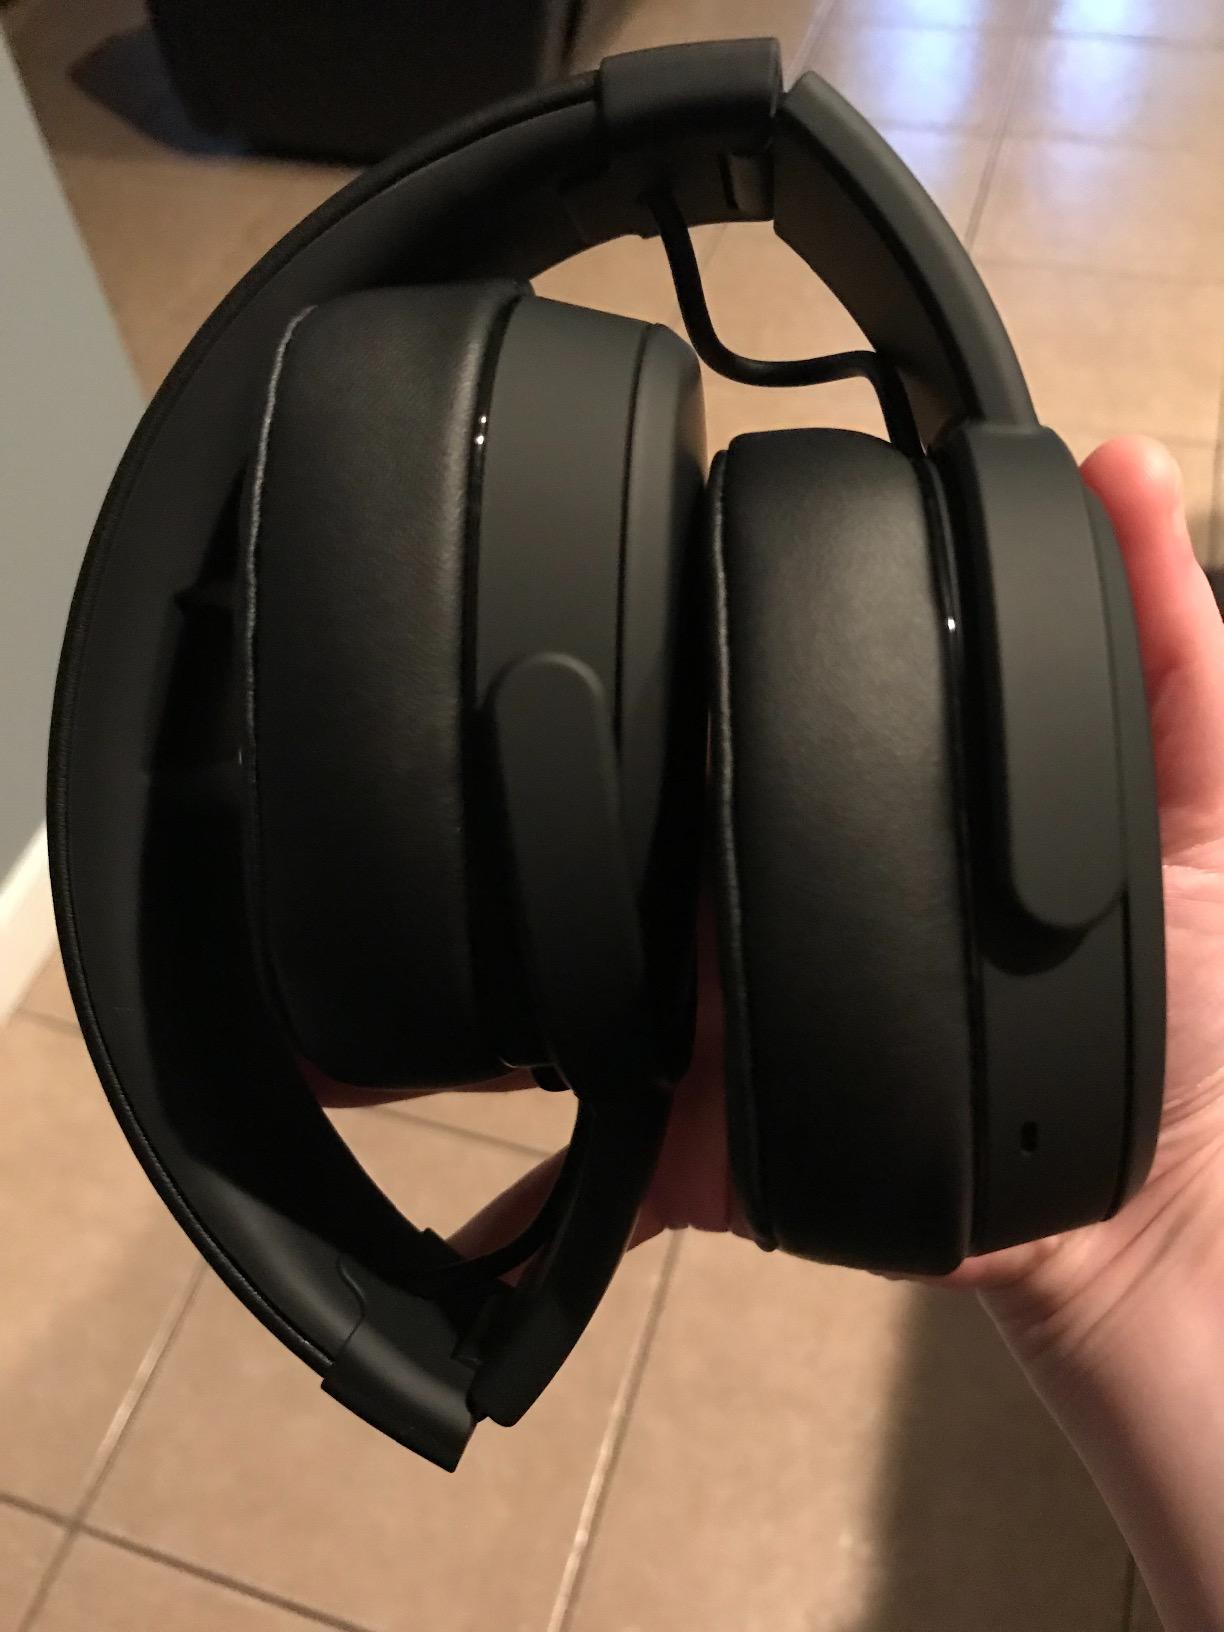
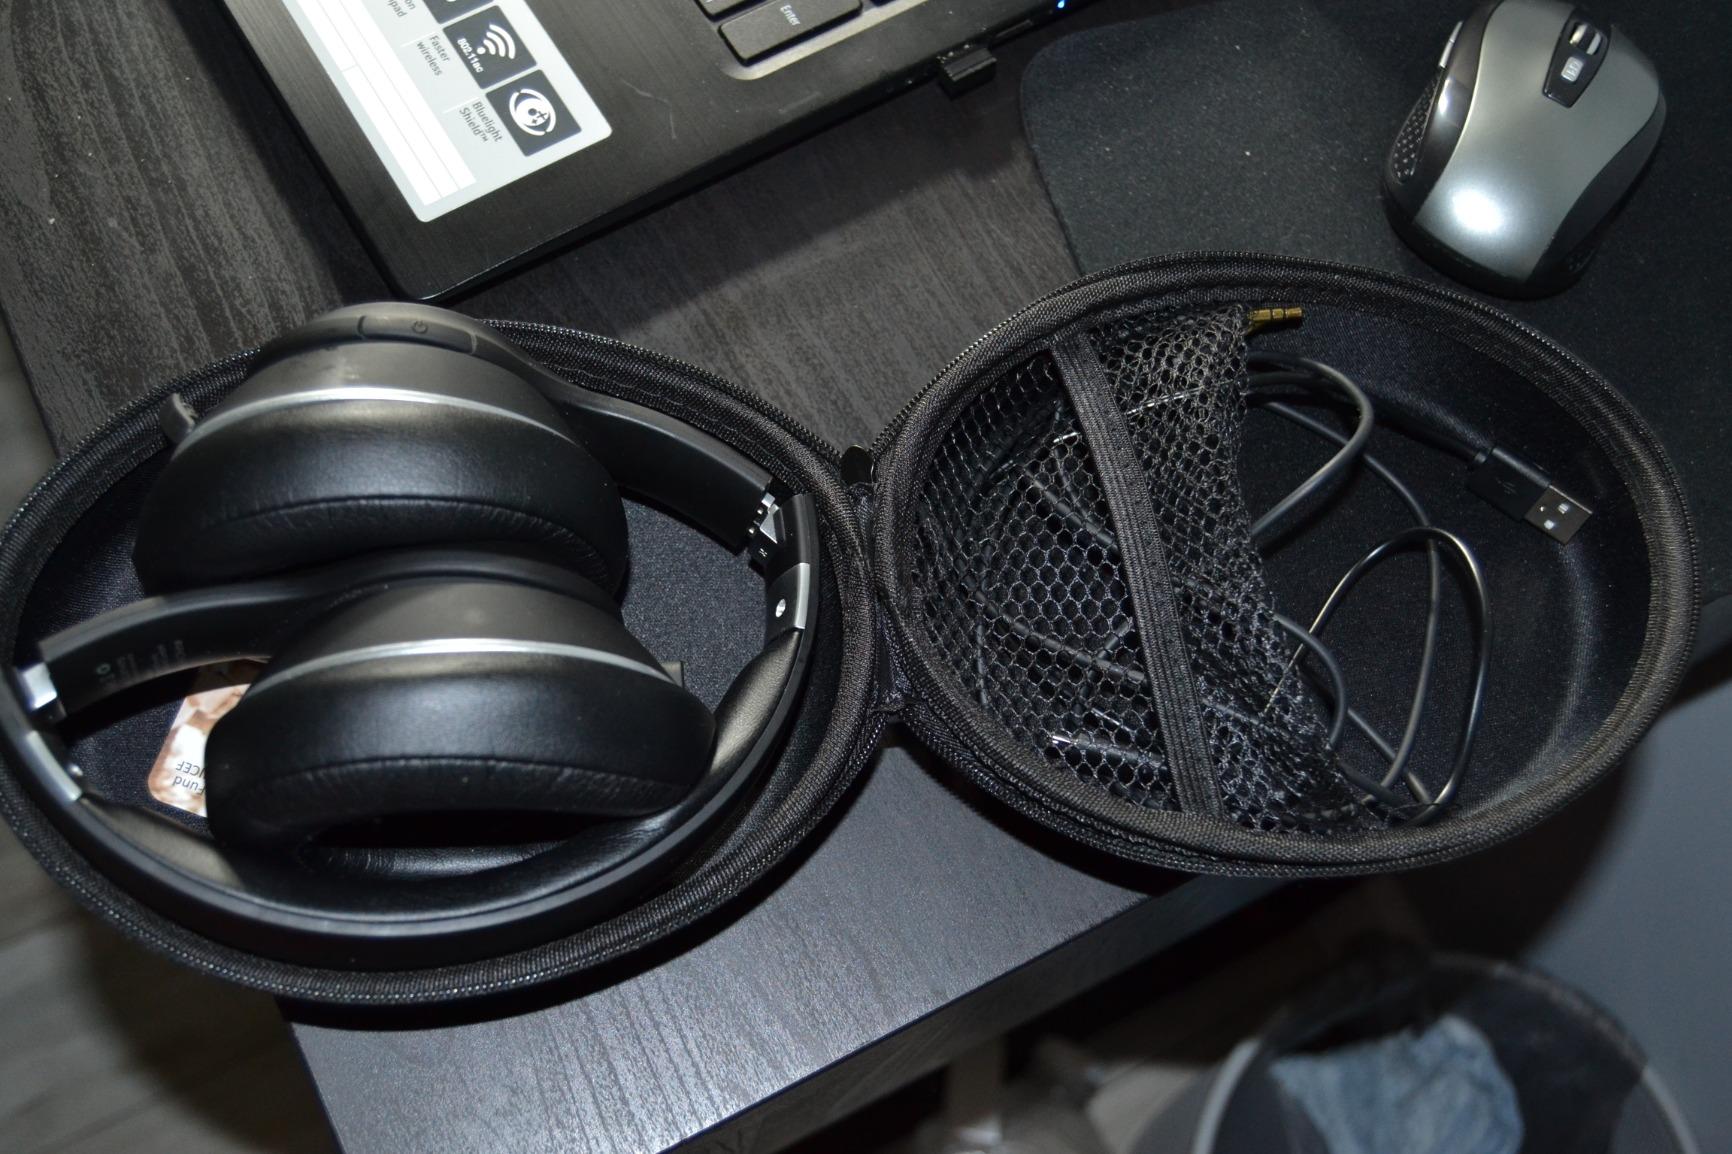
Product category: headphones
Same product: no